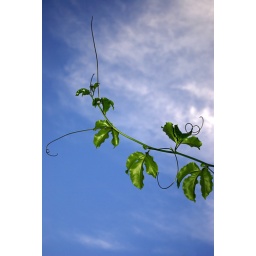
Leaves and tendrils of a passion fruit vine against a blue, cloudy evening sky